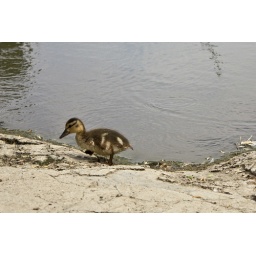
all the ducks are swimming in the water 3